Recorder (musical instrument)

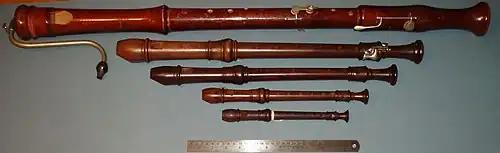
From top to bottom: bass, tenor, alto/treble, soprano/descant and sopranino recorders

The trade of recorder making was traditionally transmitted via apprenticeship. Notable historical makers include the Rafi, Schnitzer and Bassano families in the renaissance; Stanesby (Jr. and Sr.), J.C. and J. Denner, Hotteterre, Bressan, Haka, Heitz, Rippert, Rottenburgh, Steenbergen and Terton. Most of these makers also built other wind instruments such as oboes and transverse flutes. Notably, Jacob Denner is credited with the development of the clarinet from the chalumeau.